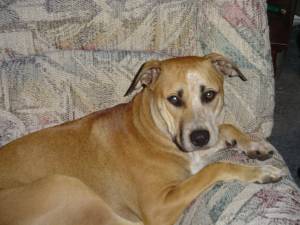
Animal: dog
Breed: american_pit_bull_terrier